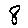
Label: 8